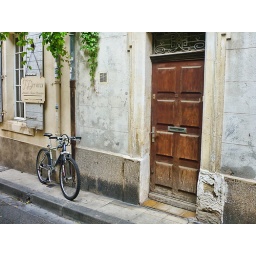
a modern bike in front of an elderly house